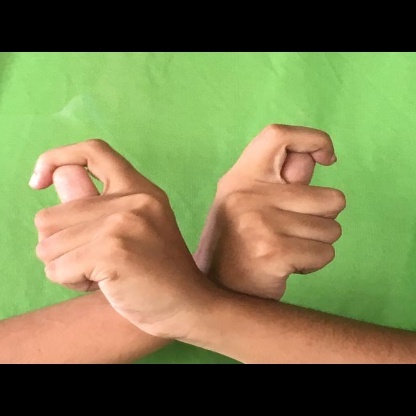
Mudra: Berunda